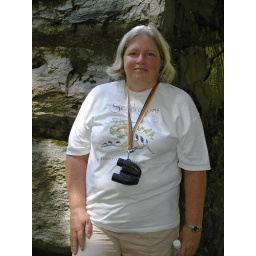
Relaxing under stone bridge of Blue Ridge Pkwy